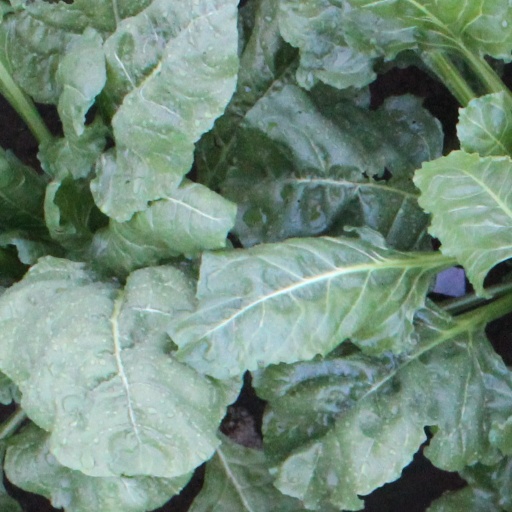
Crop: sugar beet